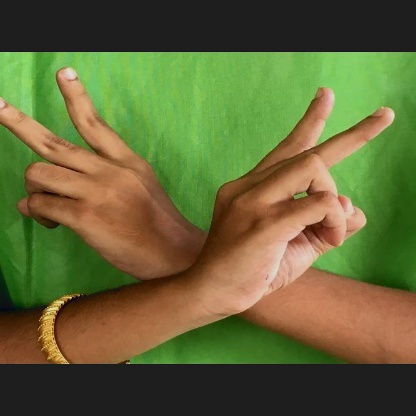
Mudra: Kartariswastika